Francis Festing

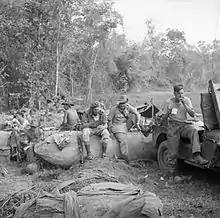
Major General Francis Festing, Commander of the 36th Infantry Division, with Brigadier Aslett and men of the 9th Battalion, Royal Sussex Regiment during a break in the advance to Mandalay, January 1945.

In November 1942 Festing took command of the 36th Indian Division and at the beginning of 1944 led it in the final stages of the Arakan offensive of the Burma campaign. In mid-1944 the division moved to Northern Burma as part of the US led Northern Combat Area Command before rejoining 14th Army. Festing had a reputation as a front line soldier as illustrated by one quote of an event on 29 October 1944: